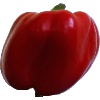
Label: Pepper Red 1